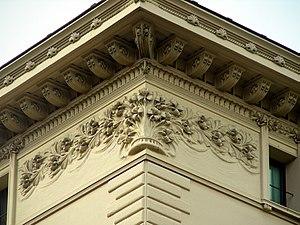
La villa Rudini est un bâtiment de Rome situé dans la via Quintino Sella.